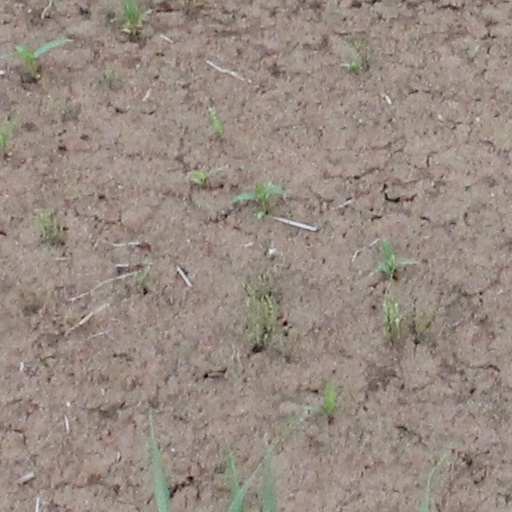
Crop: wheat